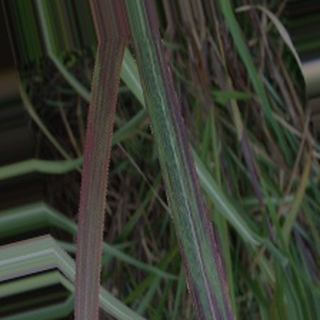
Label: sugarcane_bacterial_blight